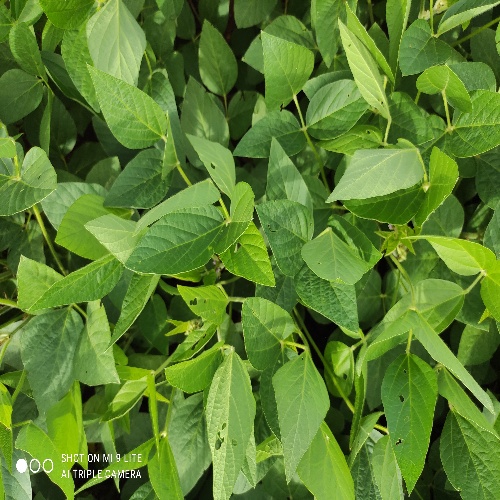
Label: Caterpillar